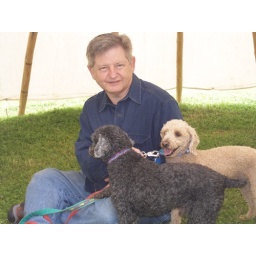
not the same as being in the dog house